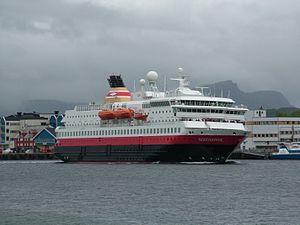
Hurtigruten est le nom du service régulier de navires qui assure la liaison entre 34 ports de la côte atlantique de la Norvège depuis les années 1890.